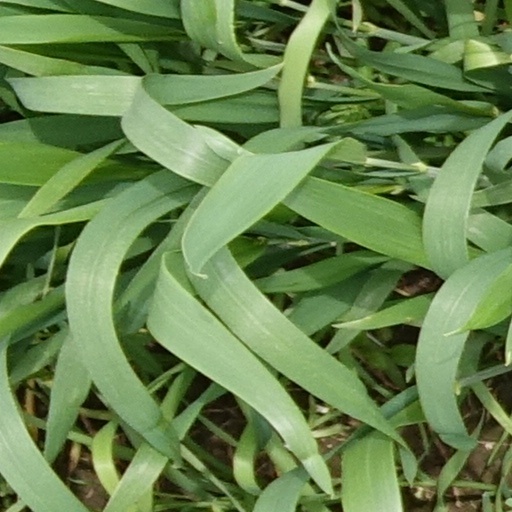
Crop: wheat